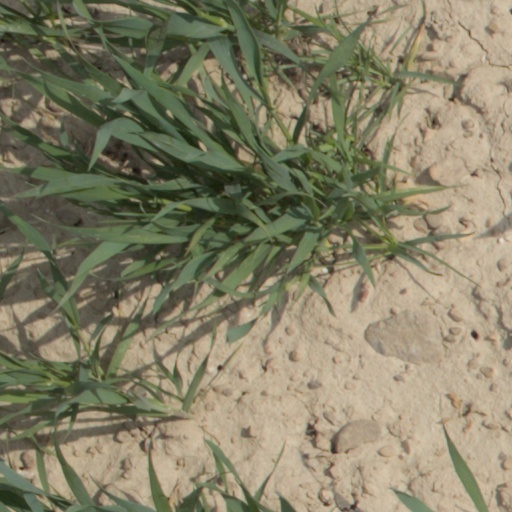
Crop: wheat